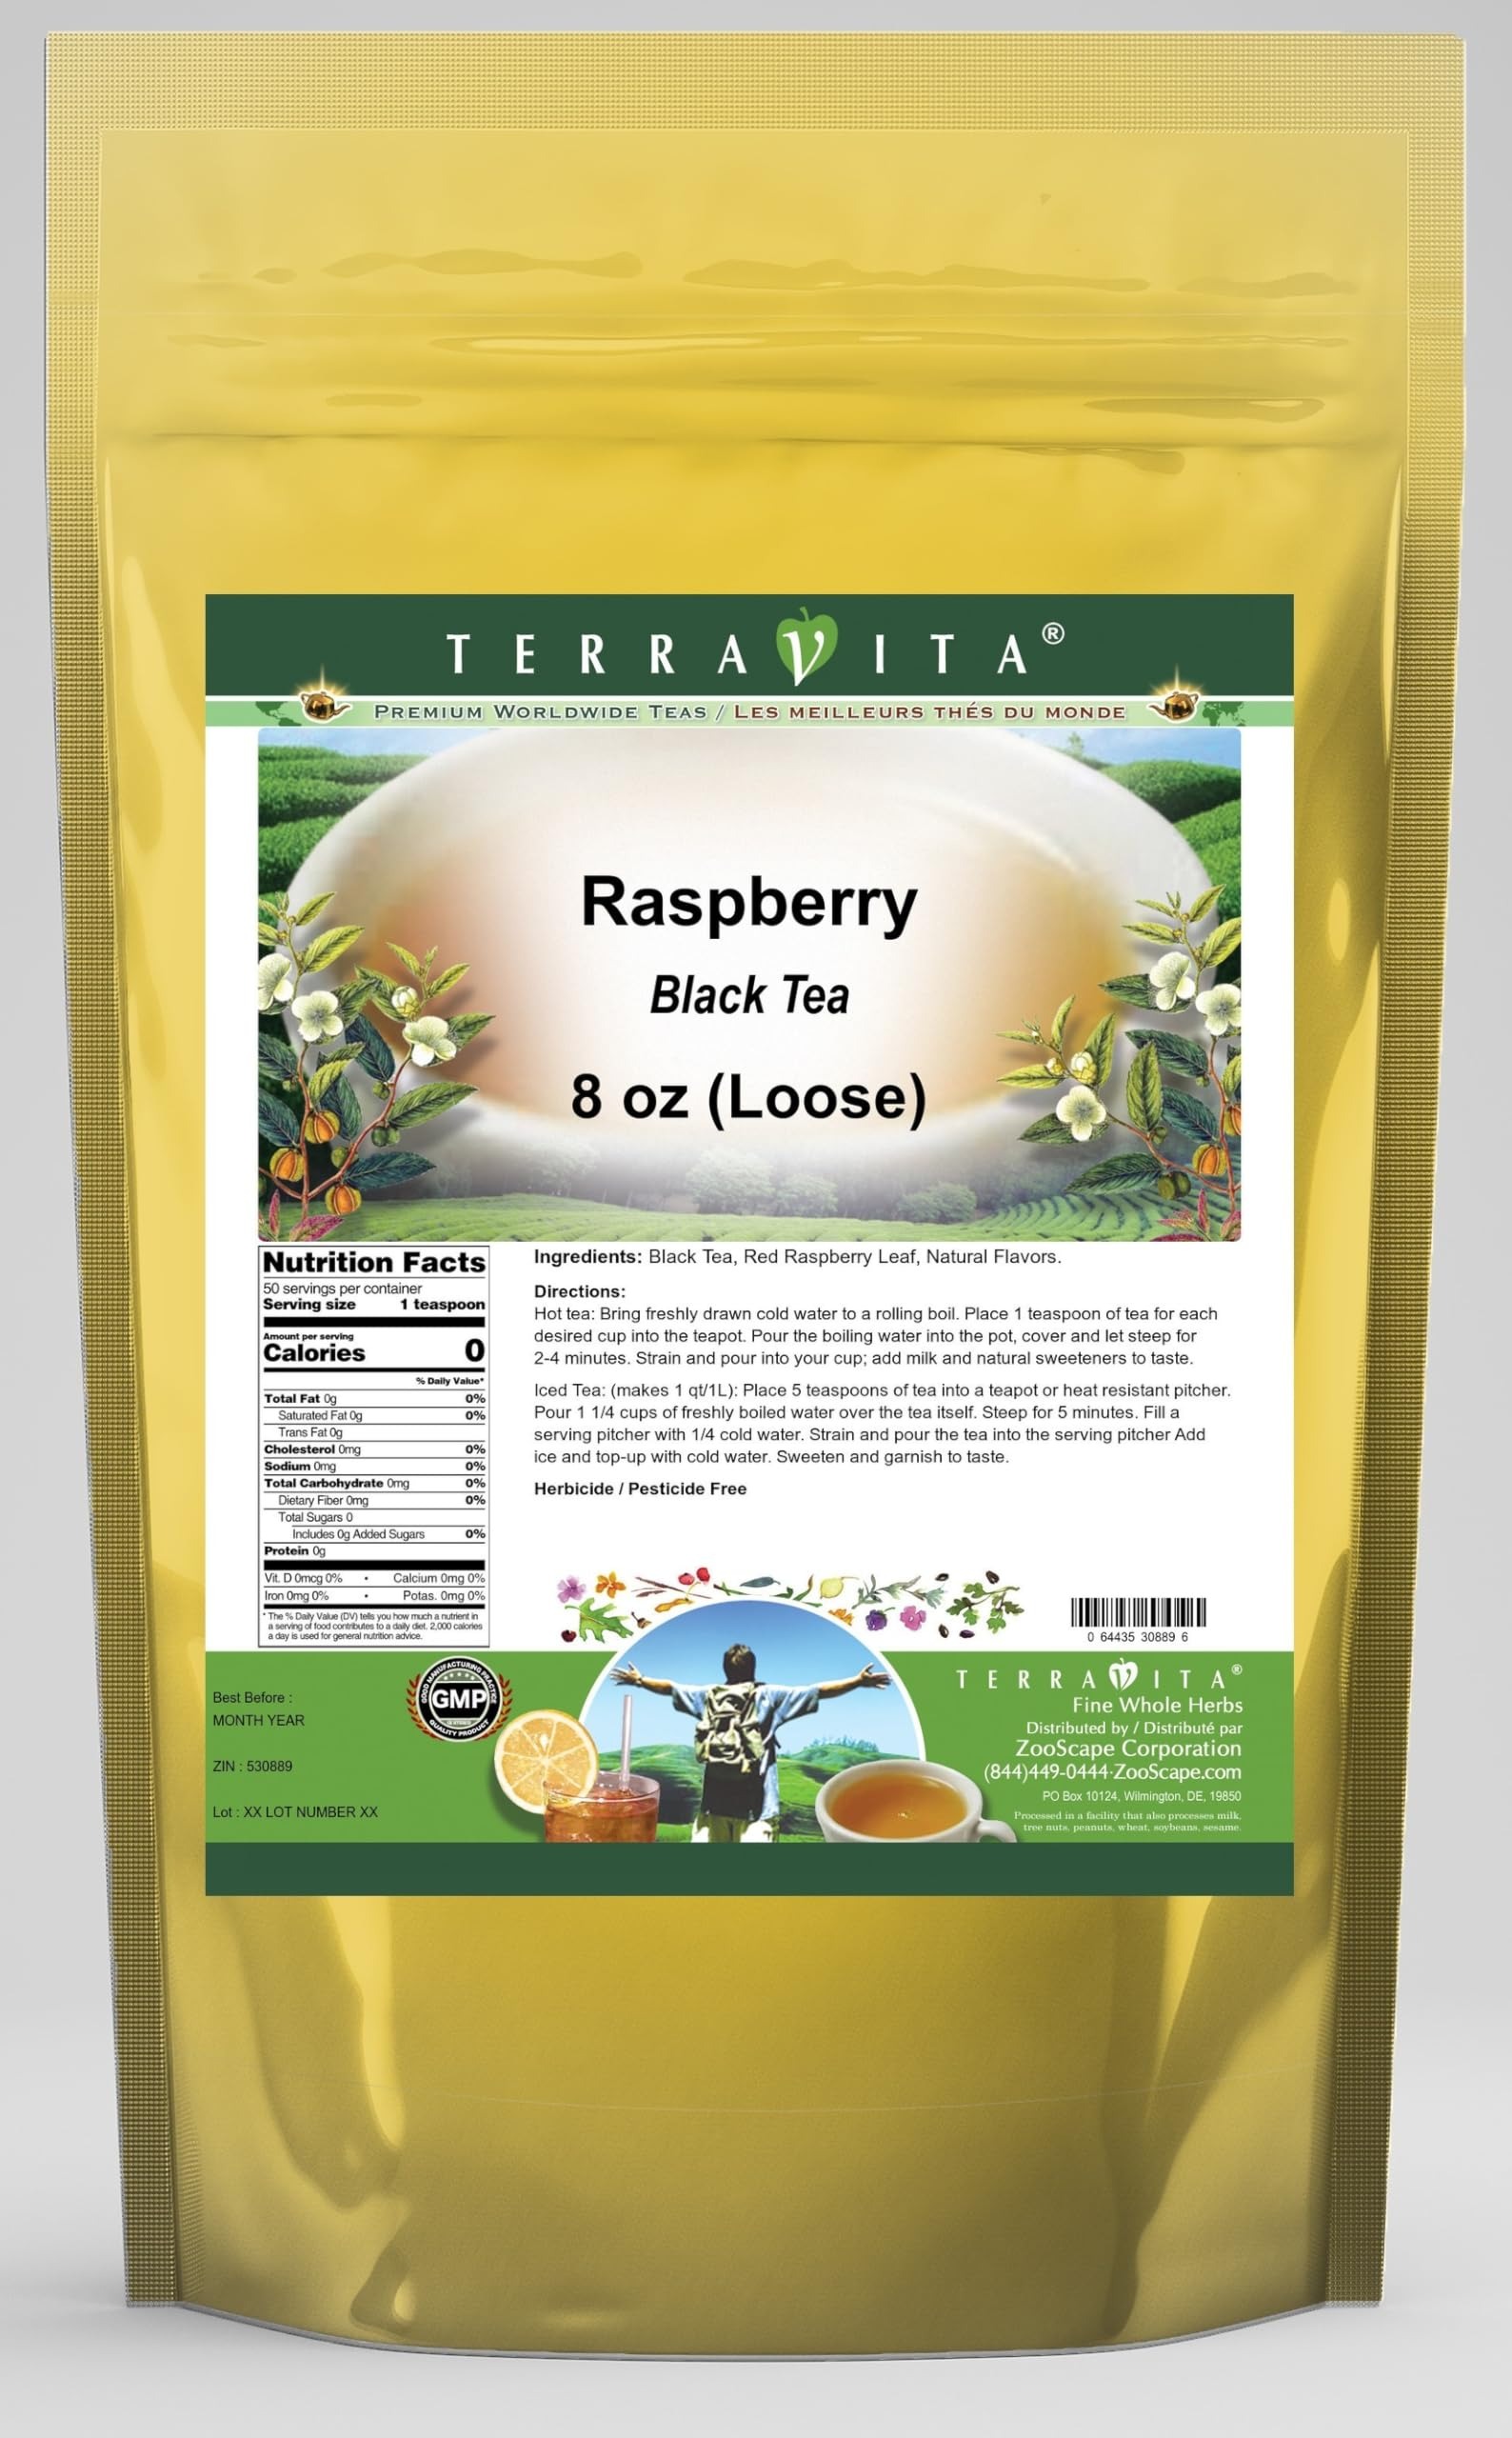
Item Name: Raspberry Black Tea (Loose) (8 oz, ZIN: 530889) - 2 Pack
Bullet Point 1: Our Raspberry Black Tea is a scrumptuous flavored Black tea with Raspberry Leaf (Red) that has a refreshing taste that will impress you! - Ingredients: Black tea, Raspberry Leaf (Red) and natural raspberry flavor.
Bullet Point 2: No fillers.
Bullet Point 3: Manufacturer: TerraVita
Bullet Point 4: Size: 8 oz
Bullet Point 5: Loose Leaf Black Tea - Packed in a convenient upright pouch!
Product Description: Our Raspberry Black Tea is a scrumptuous flavored Black tea with Raspberry Leaf (Red) that has a refreshing taste that will impress you! - Ingredients: Black tea, Raspberry Leaf (Red) and natural raspberry flavor. - Hot tea brewing method: Bring freshly drawn cold water to a rolling boil. Place 1 teaspoon of tea for each desired cup into the teapot. Pour the boiling water into the pot, cover and let steep for 2-4 minutes. Strain and pour into your cup; add milk and natural sweeteners to taste. - Iced tea brewing method: (to make 1 liter/quart): Place 5 teaspoons of tea into a teapot or heat resistant pitcher. Pour 1 1/4 cups of freshly boiled water over the tea itself. Steep for 5 minutes. Fill a serving pitcher with 1/4 cold water. Strain and pour the tea into the serving pitcher Add ice and top-up with cold water. Sweeten and garnish to taste. - TerraVita is an exclusive line of premium-quality, natural source products that use only the finest, purest and most potent ingredients found around the world. TerraVita is hallmarked by the highest possible standards of purity, potency, stability and freshness. All of our products are prepared with the highest elements of quality control, from raw materials through the entire manufacturing process, up to and including the moment that the bottles or bags are sealed for freshness and shipped out to you. Our highest possible standards are certified by independent laboratories and backed by our personal guarantee. - TerraVita exists to meet and ensure your family's health and wellness without the harmful effects of chemicals and health products. We strive to make all of our products affordable and reliable and are constantly searching the market to maintain our affordability and to look for new ways to serve you and the ones you
Value: 16.0
Unit: Ounce

Price: 46.64